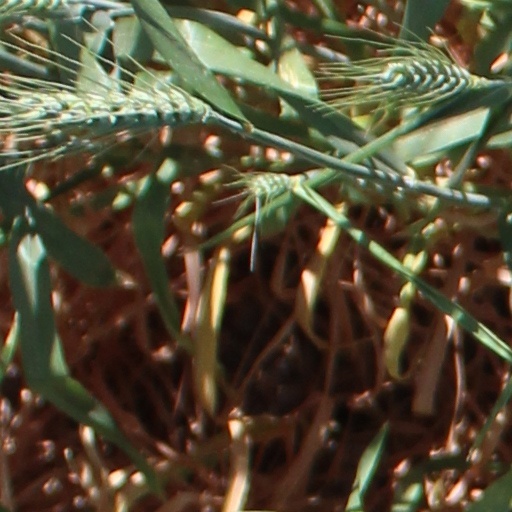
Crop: wheat